Answer in natural language. Consider the 3D positions of the objects in the scene and not just the 2D positions in the image. Is the centerpoint of  colorful landscape painting (highlighted by a red box) at a higher height than brown rectangular sofa (highlighted by a blue box)? Choose between the following options: no or yes
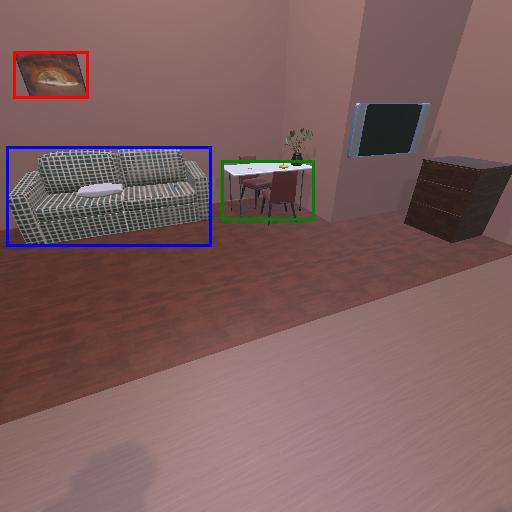
<answer>yes</answer>